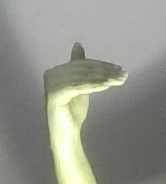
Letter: khaa